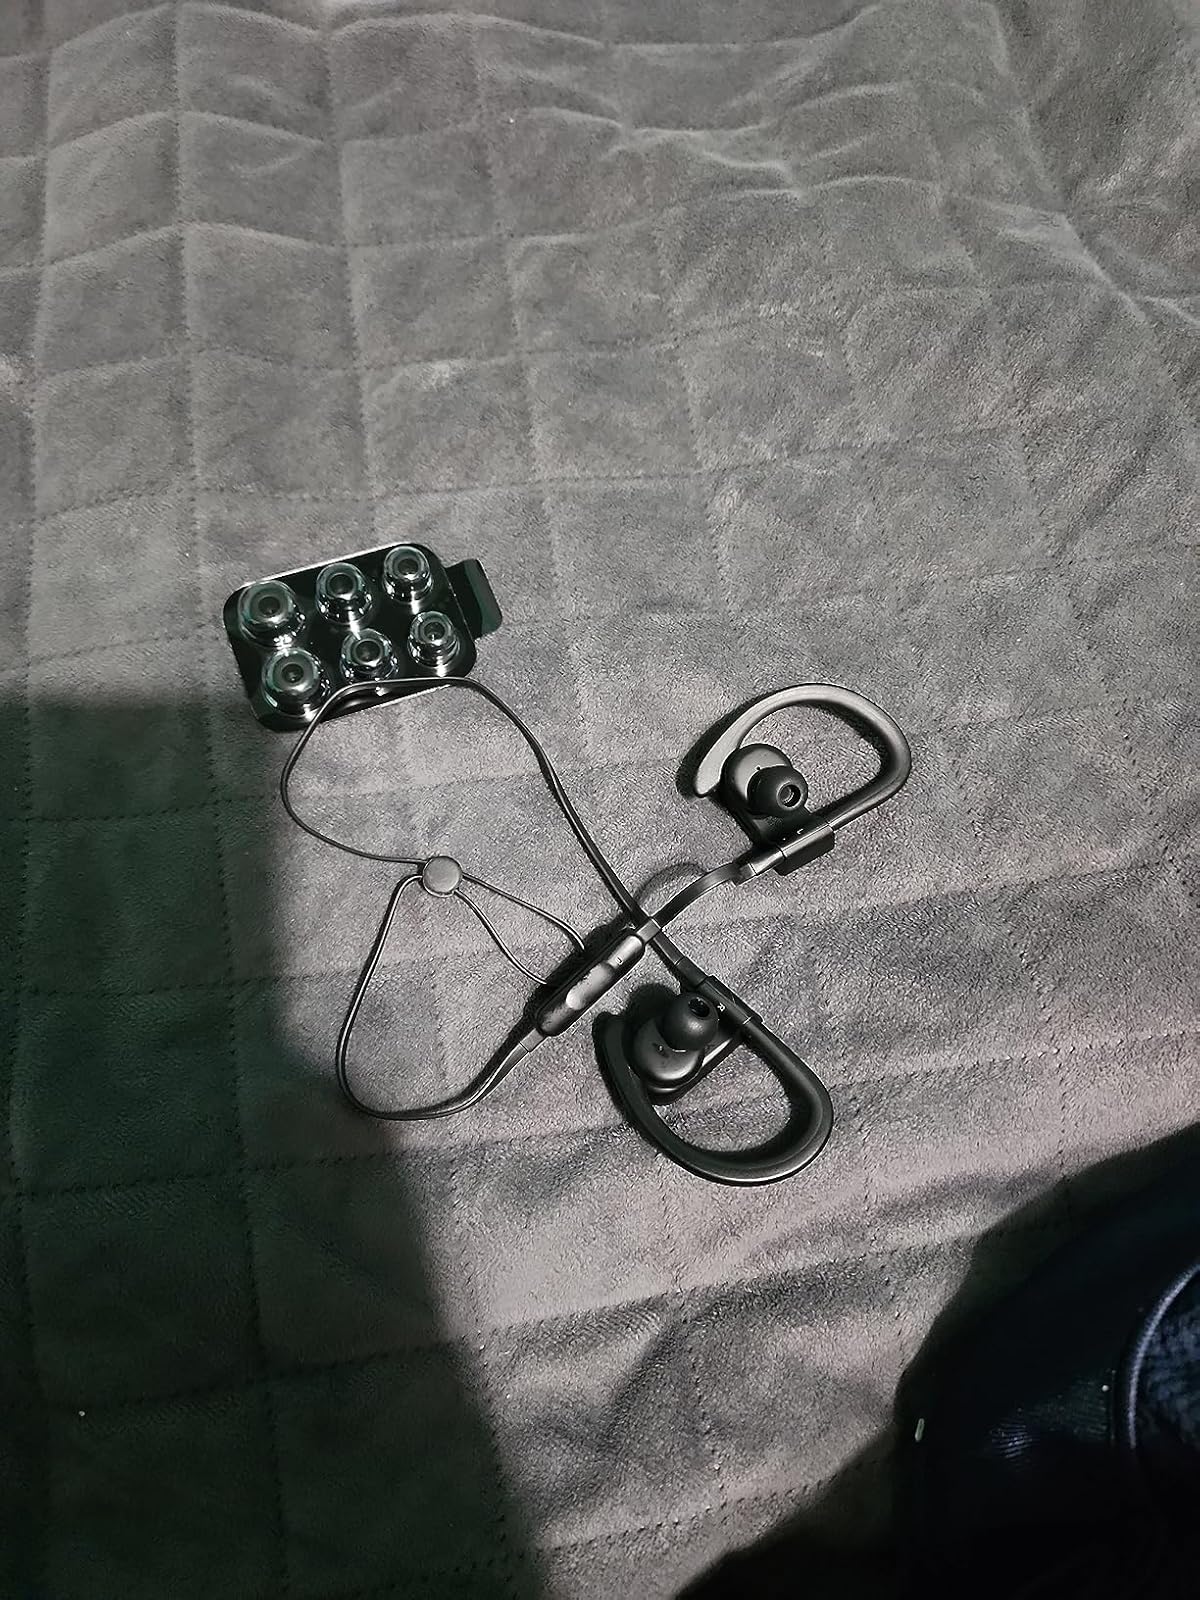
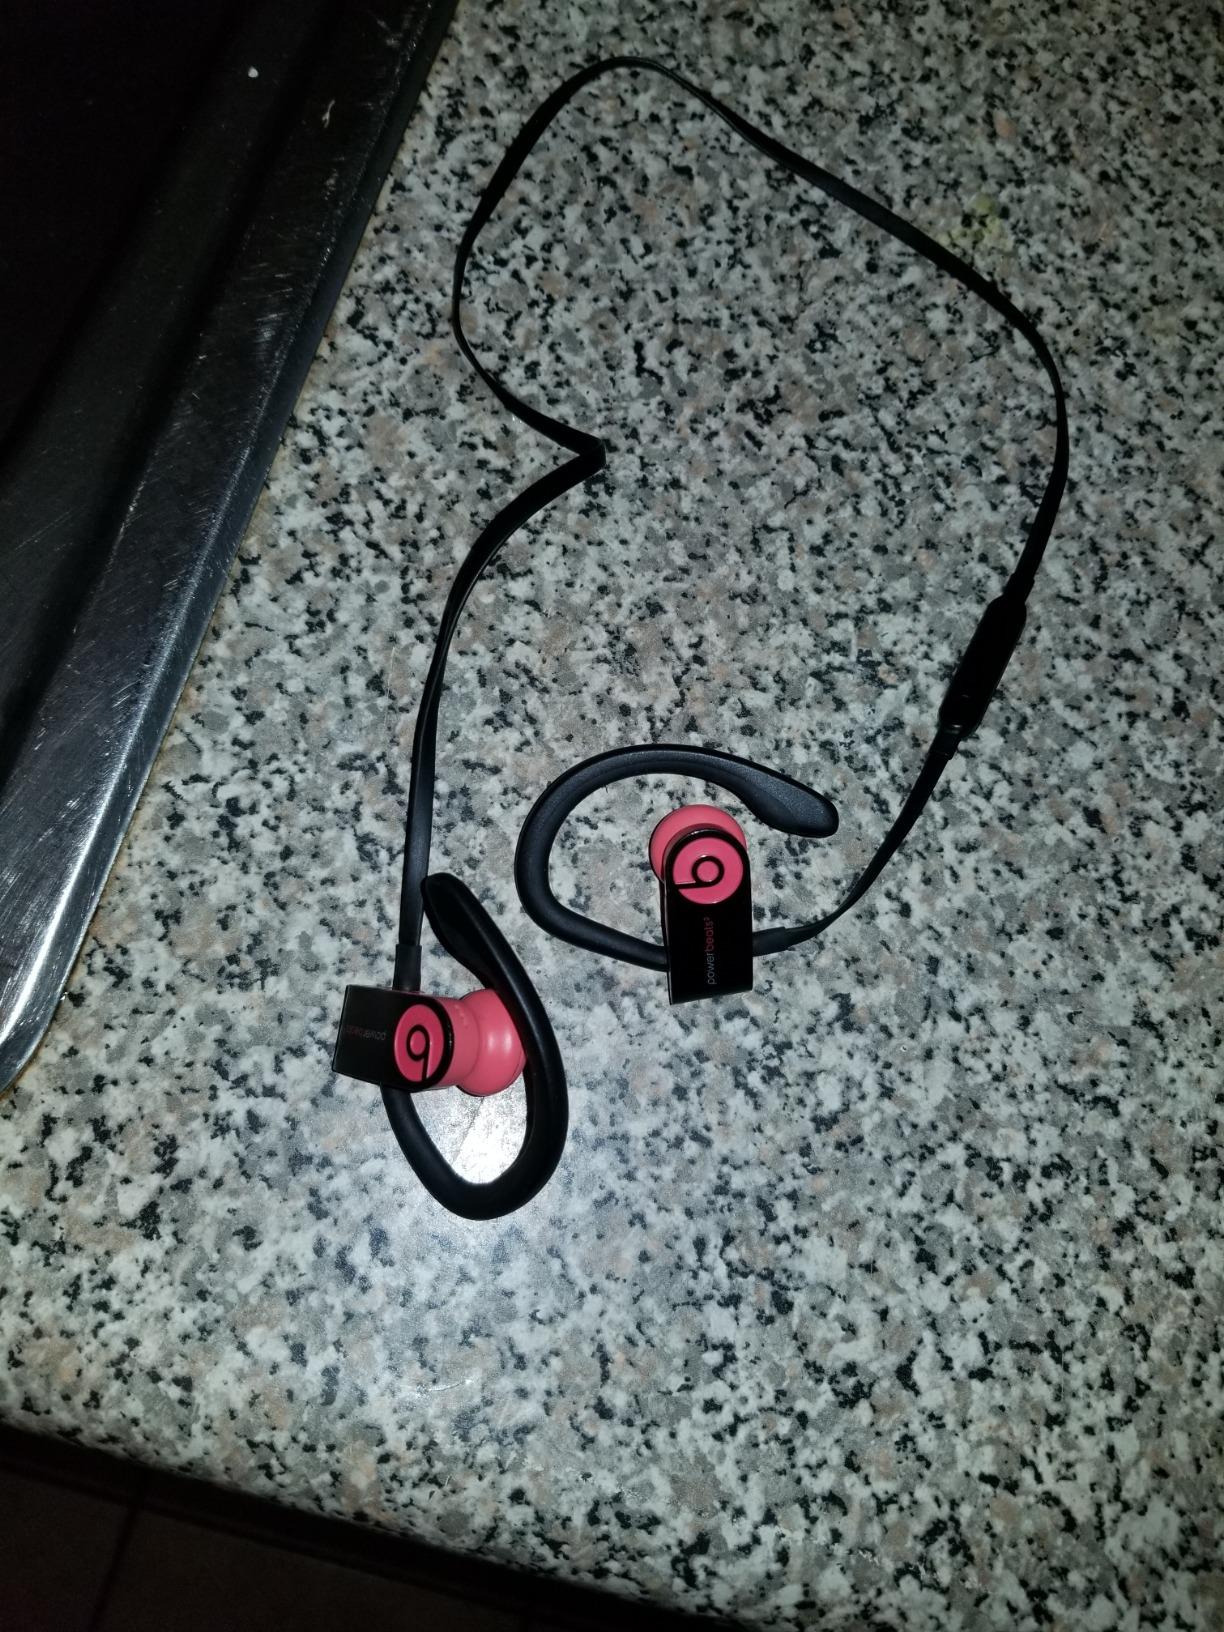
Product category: headphones
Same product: yes